SS William E. Corey

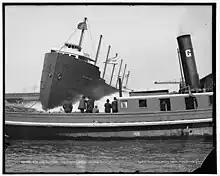
The launch of "William E. Corey"

Shortly after her launch the brand new "William E. Corey" encountered one of the worst storms in Great Lakes history, the "Mataafa" Storm of 1905. On November 28, "William E. Corey" was driven hard aground onto Gull Island Reef in the Apostle Islands. During a very short period of time the temperatures dropped to and the winds reached hurricane force. After the storm "William E. Corey" was refloated on December 10, 1905.